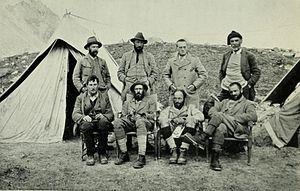
Charles Kenneth Howard-Bury est un militaire, explorateur, botaniste et homme politique britannique.